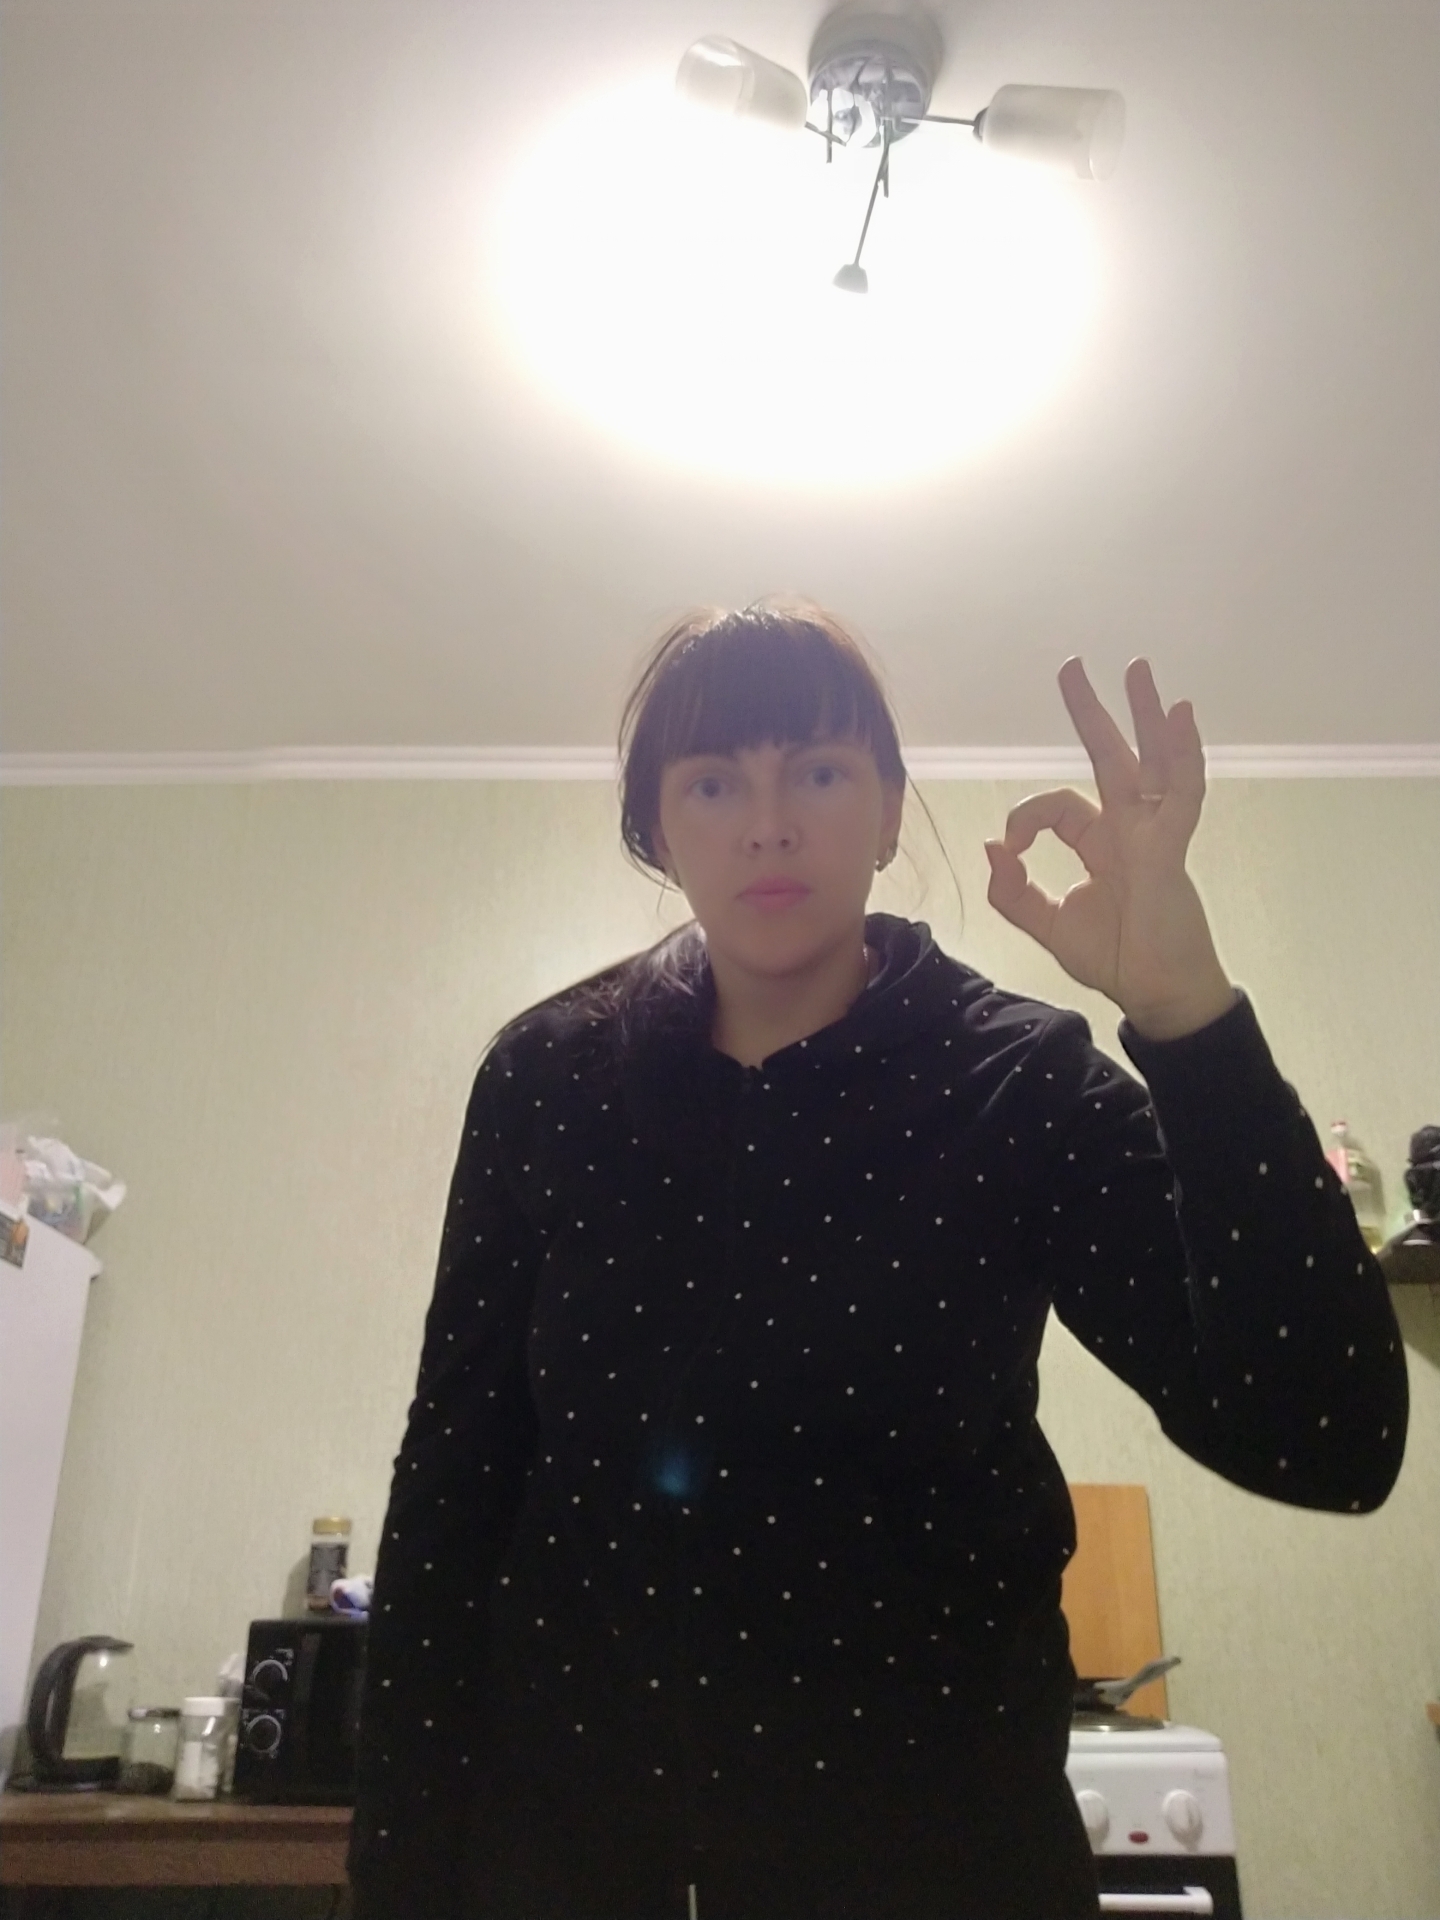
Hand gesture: ok